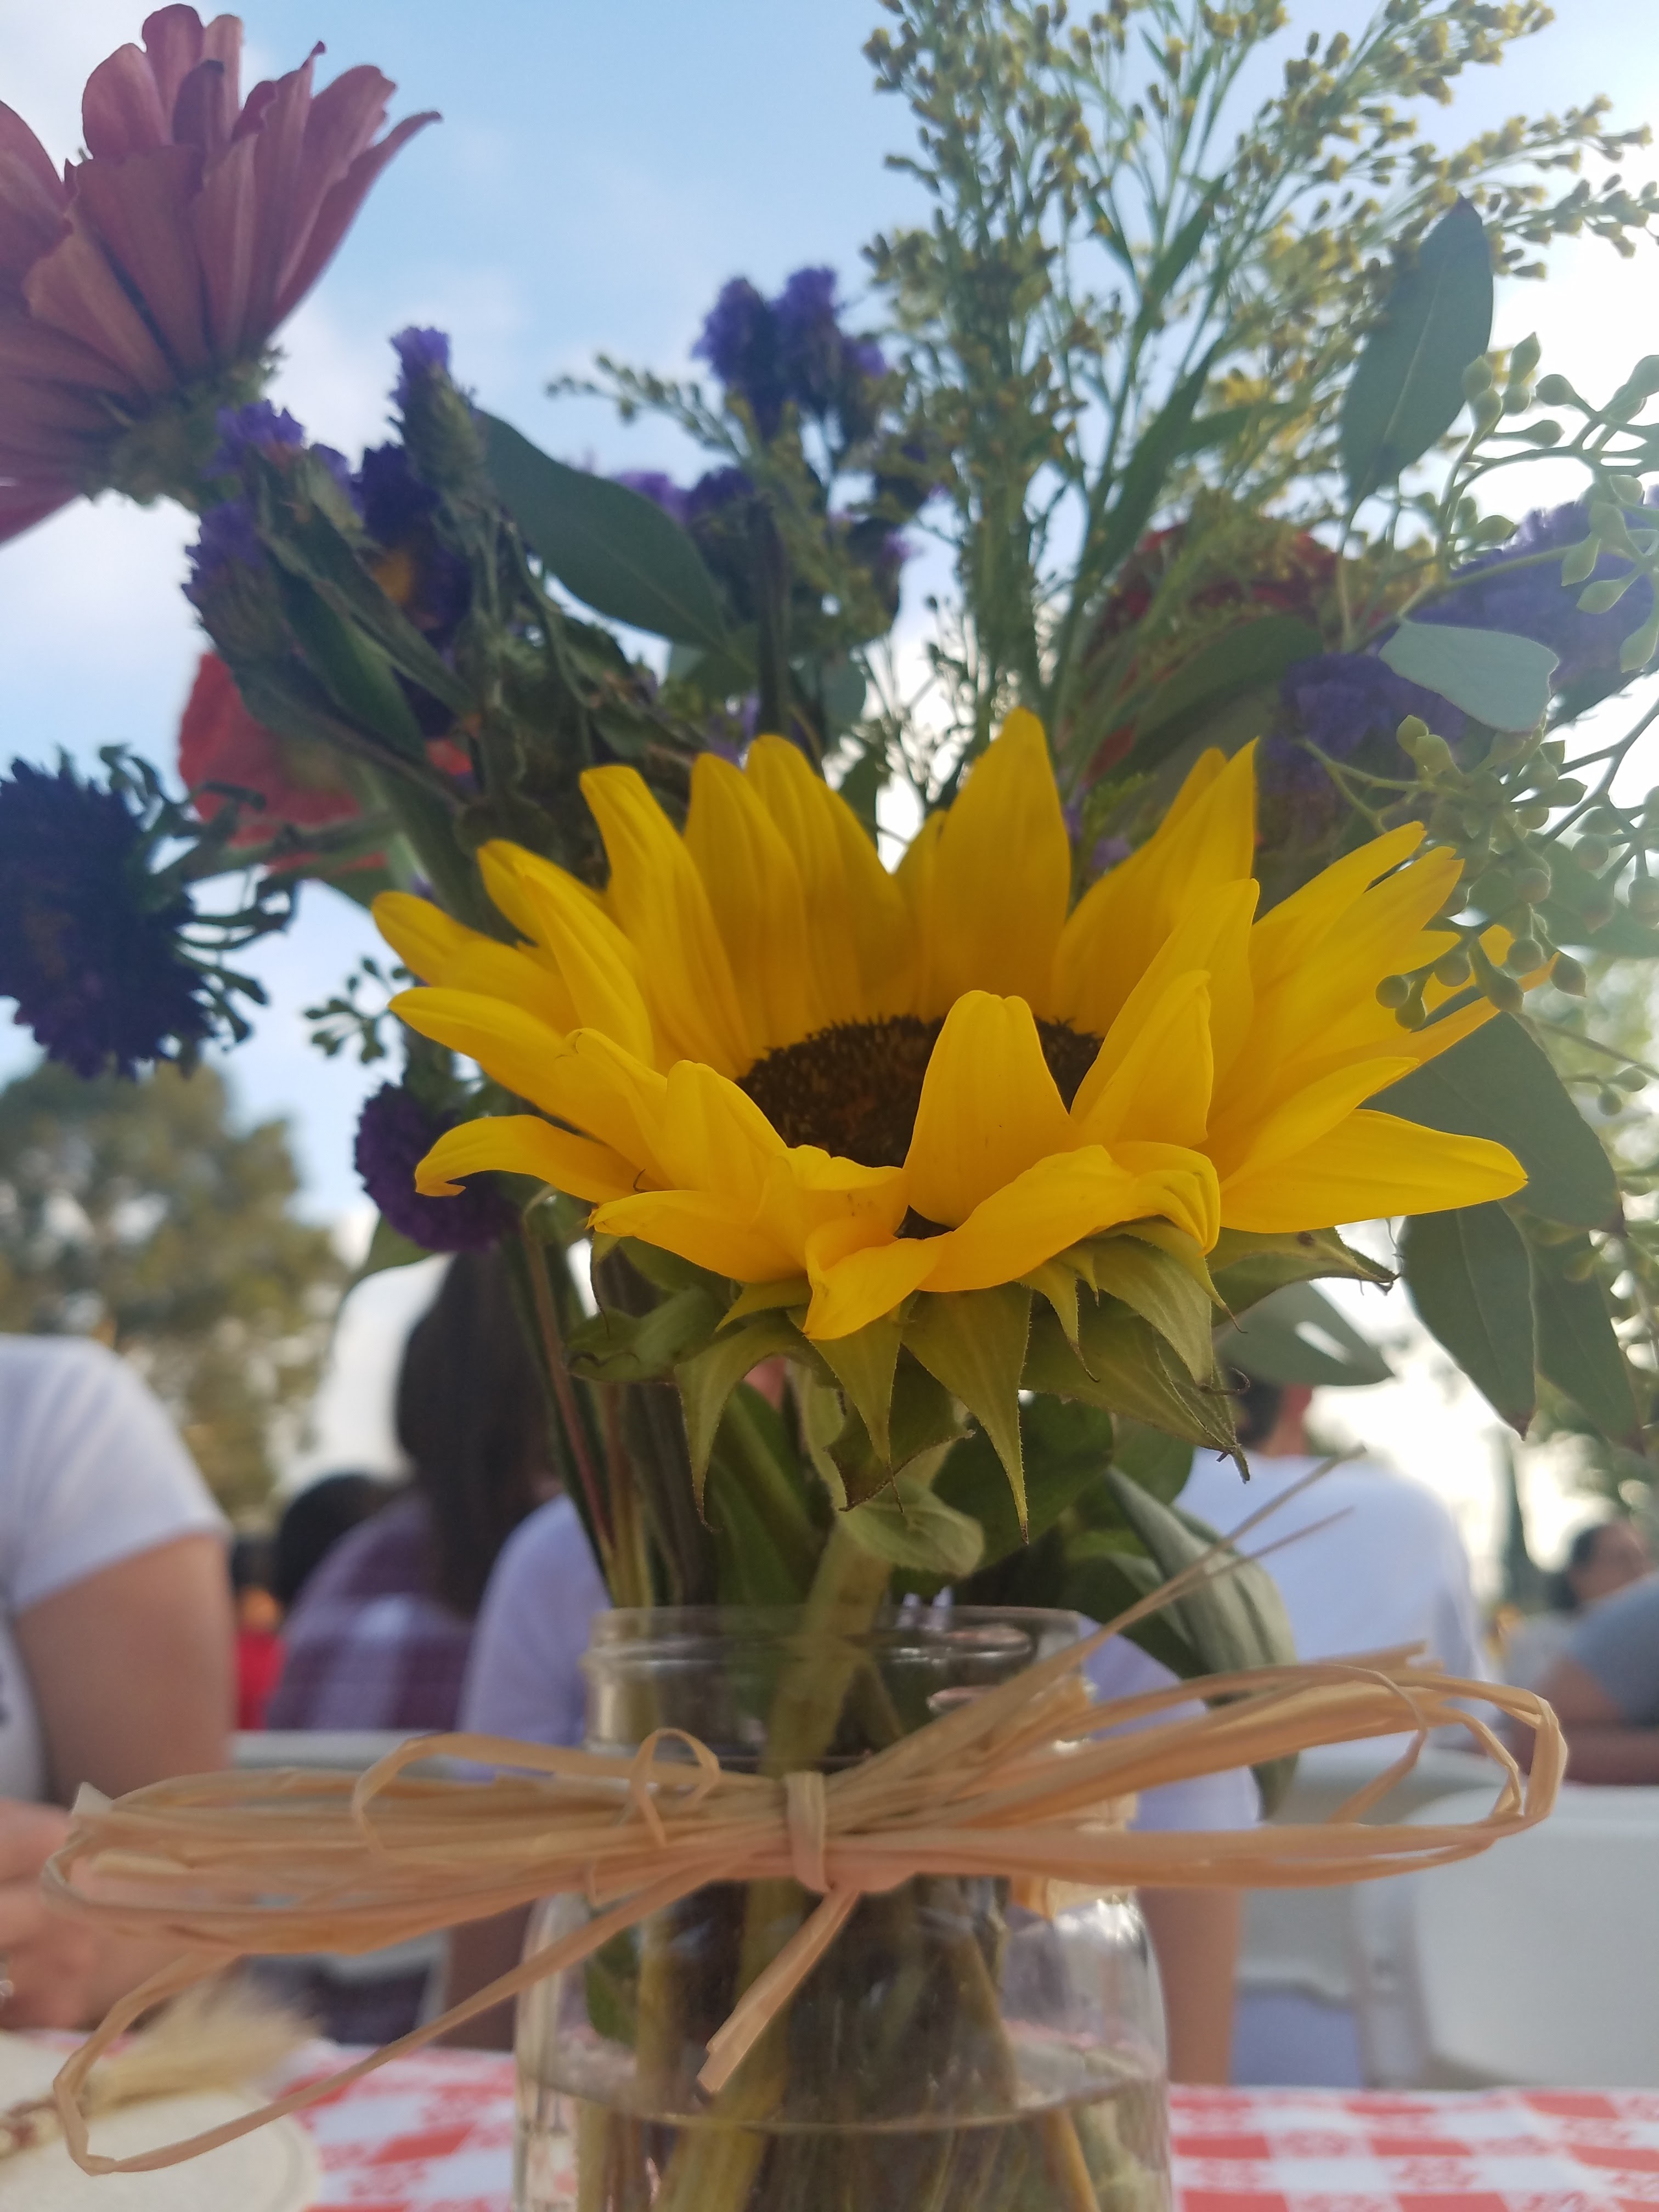
plant, flower, botany, yellow, flora, floristry, flowering plant, daisy family, flower bouquet, floral design, land plant, flower arranging